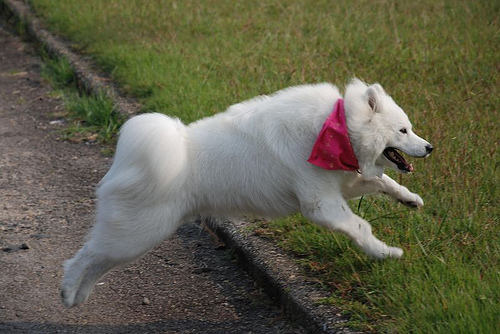
Animal: dog
Breed: samoyed